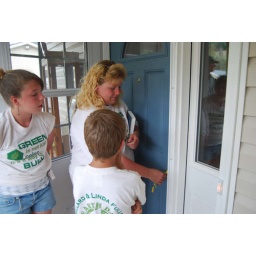
Trish Simmons opening the door of her Fuller Center house in W. Va. for the first time.